University of Szeged

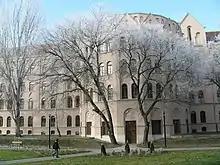
Main building of the Faculty of Humanities and Social Studies, one of the four faculties participating in teacher education

Teacher training courses range from general courses in the would-be teacher's two majors, as well as specific methodological, pedagogical and psychological modules. Would-be teachers need to pass one short-term and one long-term teaching practice in each of their two majors to receive a master's degree. A 6-year programme is available for secondary school teachers and a shorter, 5-year programme is available for primary school teachers.